G. Viswanathan

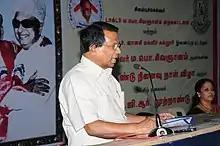

Govindasamy Viswanathan (born 8 December 1938) is an Indian politician and the founder and chancellor of Vellore Institute of Technology in India.